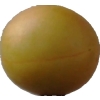
Label: cherry_wax